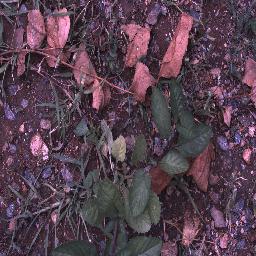
Label: snake_weed